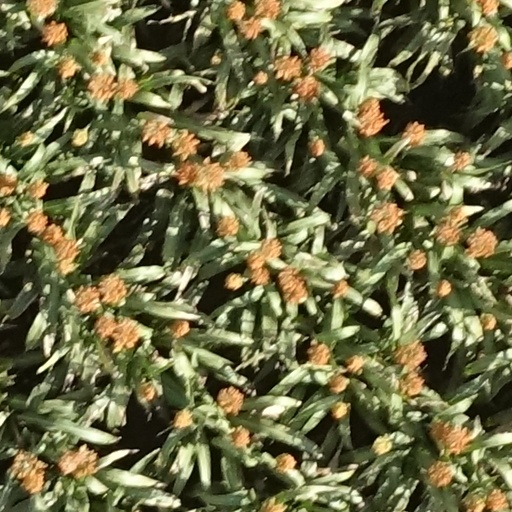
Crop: sorghum